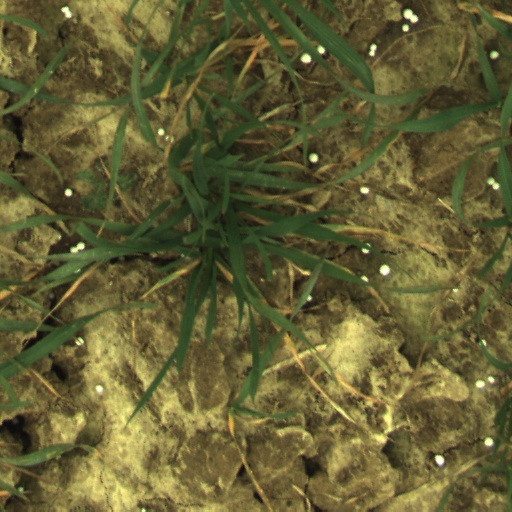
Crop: wheat